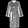
Label: Coat